A Boy Called Christmas

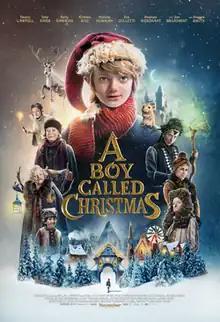
Theatrical release poster

A Boy Called Christmas is a 2021 British Christmas fantasy film directed by Gil Kenan from a screenplay by Ol Parker and Kenan, based on the 2015 book of the same name by Matt Haig, and starring Henry Lawfull, Toby Jones, Sally Hawkins, Kristen Wiig, Michiel Huisman, Zoe Colletti, Stephen Merchant, Jim Broadbent, and Maggie Smith. It tells the story of a boy who travels to a land of elves with the mouse that he trained to speak as he ends up coming to their aid when people sent by the king, which his father is part of, make off with one of the elves. The story is told by an old woman to her grand-niece and grand-nephews.